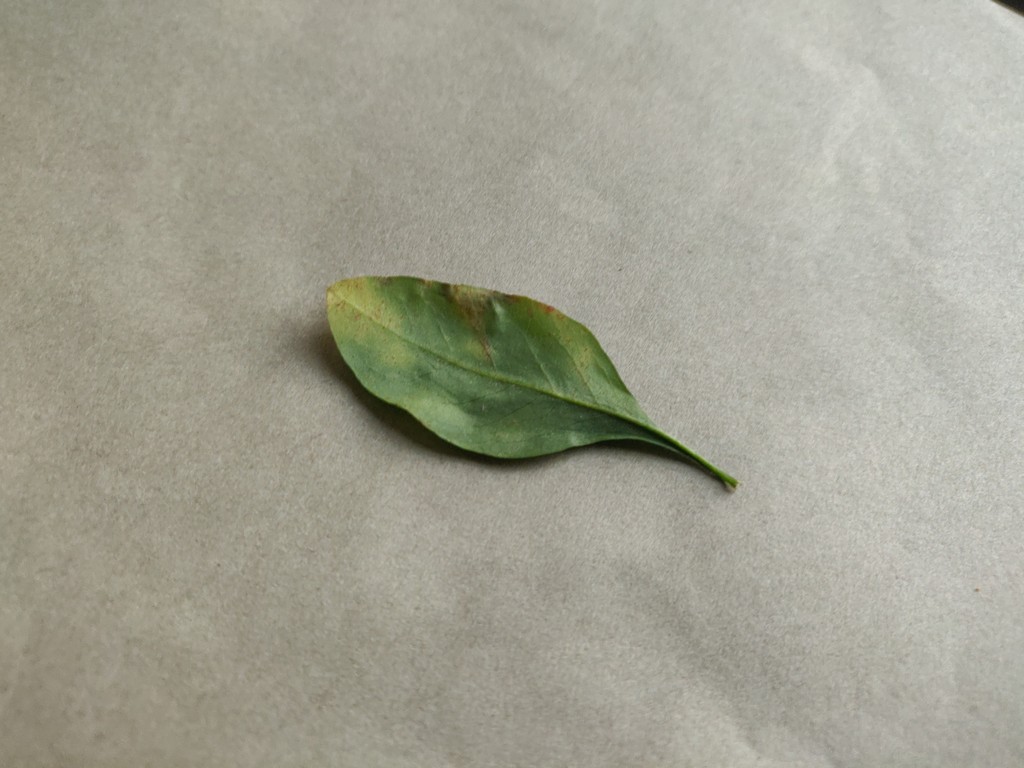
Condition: Unhealthy
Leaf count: single
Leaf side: back